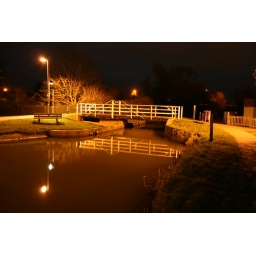
Bridgwater and Taunton Canal, footbridge near to A38 road bridge